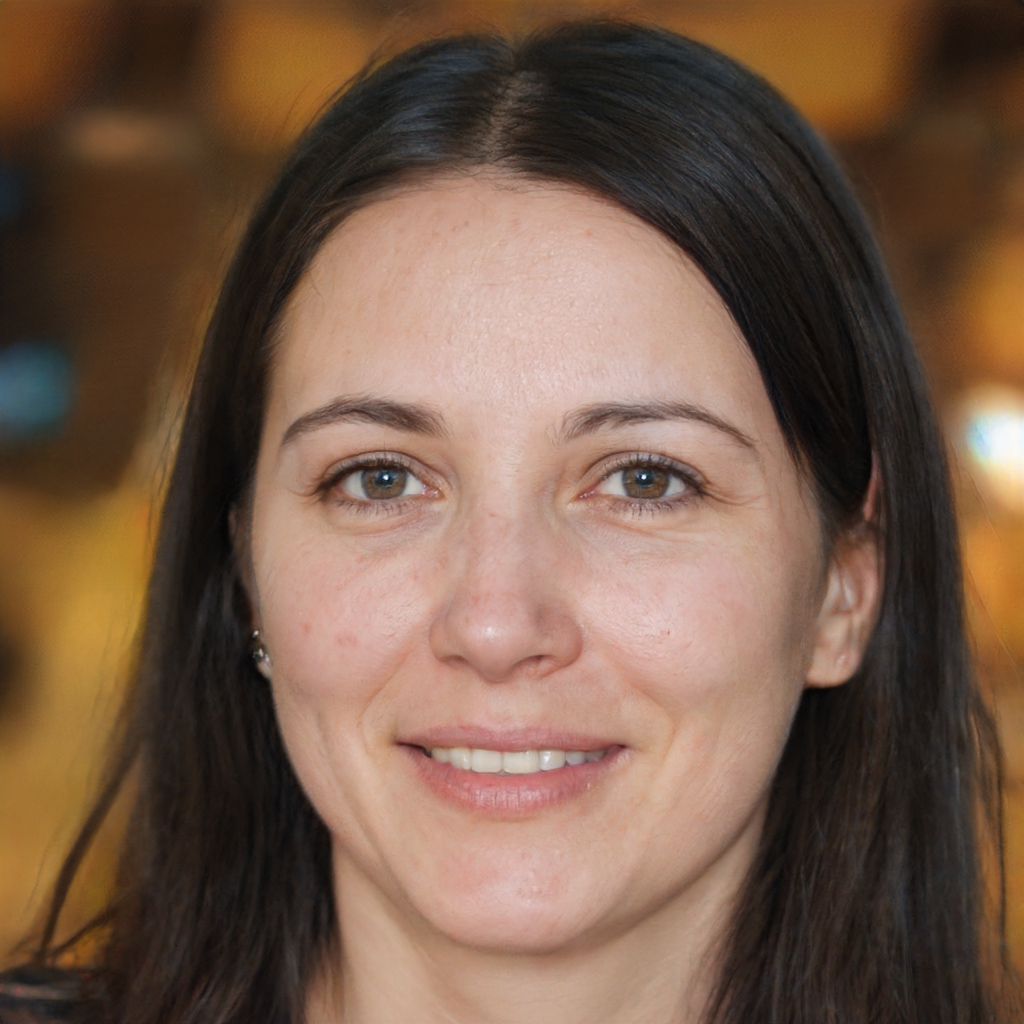
Label: Colored